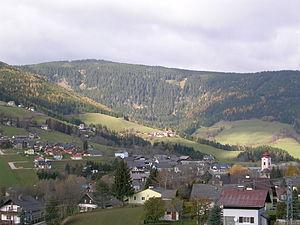
Fischbach est une commune autrichienne du district de Weiz en Styrie.